Daa Laang

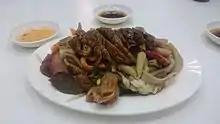
Different foods, like cuttlefish, bean curd, and goose pieces are cooked with a marinate sauce

A common style of fried food is referred to as "salt and pepper" style. This type of food is served with chili, and prepared by deep frying the food first (usually a light food like tofu or squid) and then stir-frying it with pepper and salt.